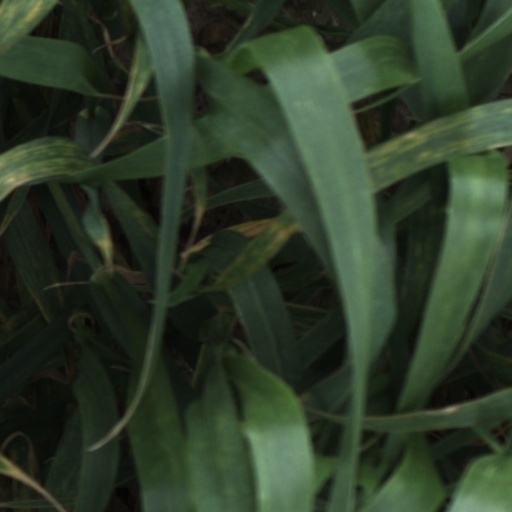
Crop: wheat